Safavid art

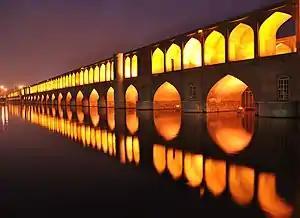
The Allaverdikhan bridge at night

Also at Ardabil is attributed to Shah Tahmasp the "Jannat Sara", an octagonal building with accessories and gardens much degraded in the 18th century (and greatly restored). Situated at the north-east of the tomb, it dates, according to Morton, to the years 1536–1540. Its main use is still debated, because it's mentioned as a mosque in European sources, but not in Persian ones, which raises certain questions. Was it planned to place here the tomb of Shah Tahmasp, actually interred at Mashhad? From this place come the famous carpets of Ardabil (see below).